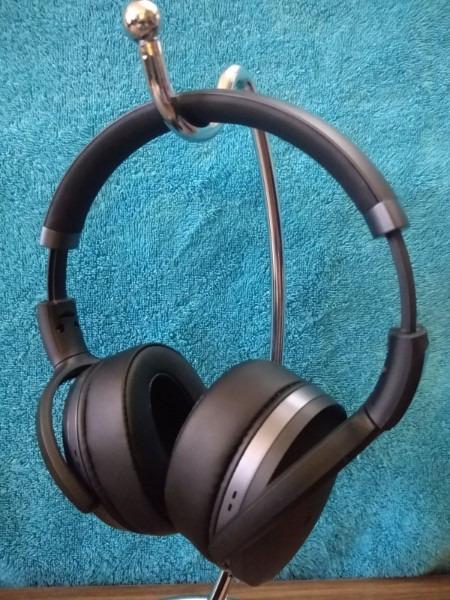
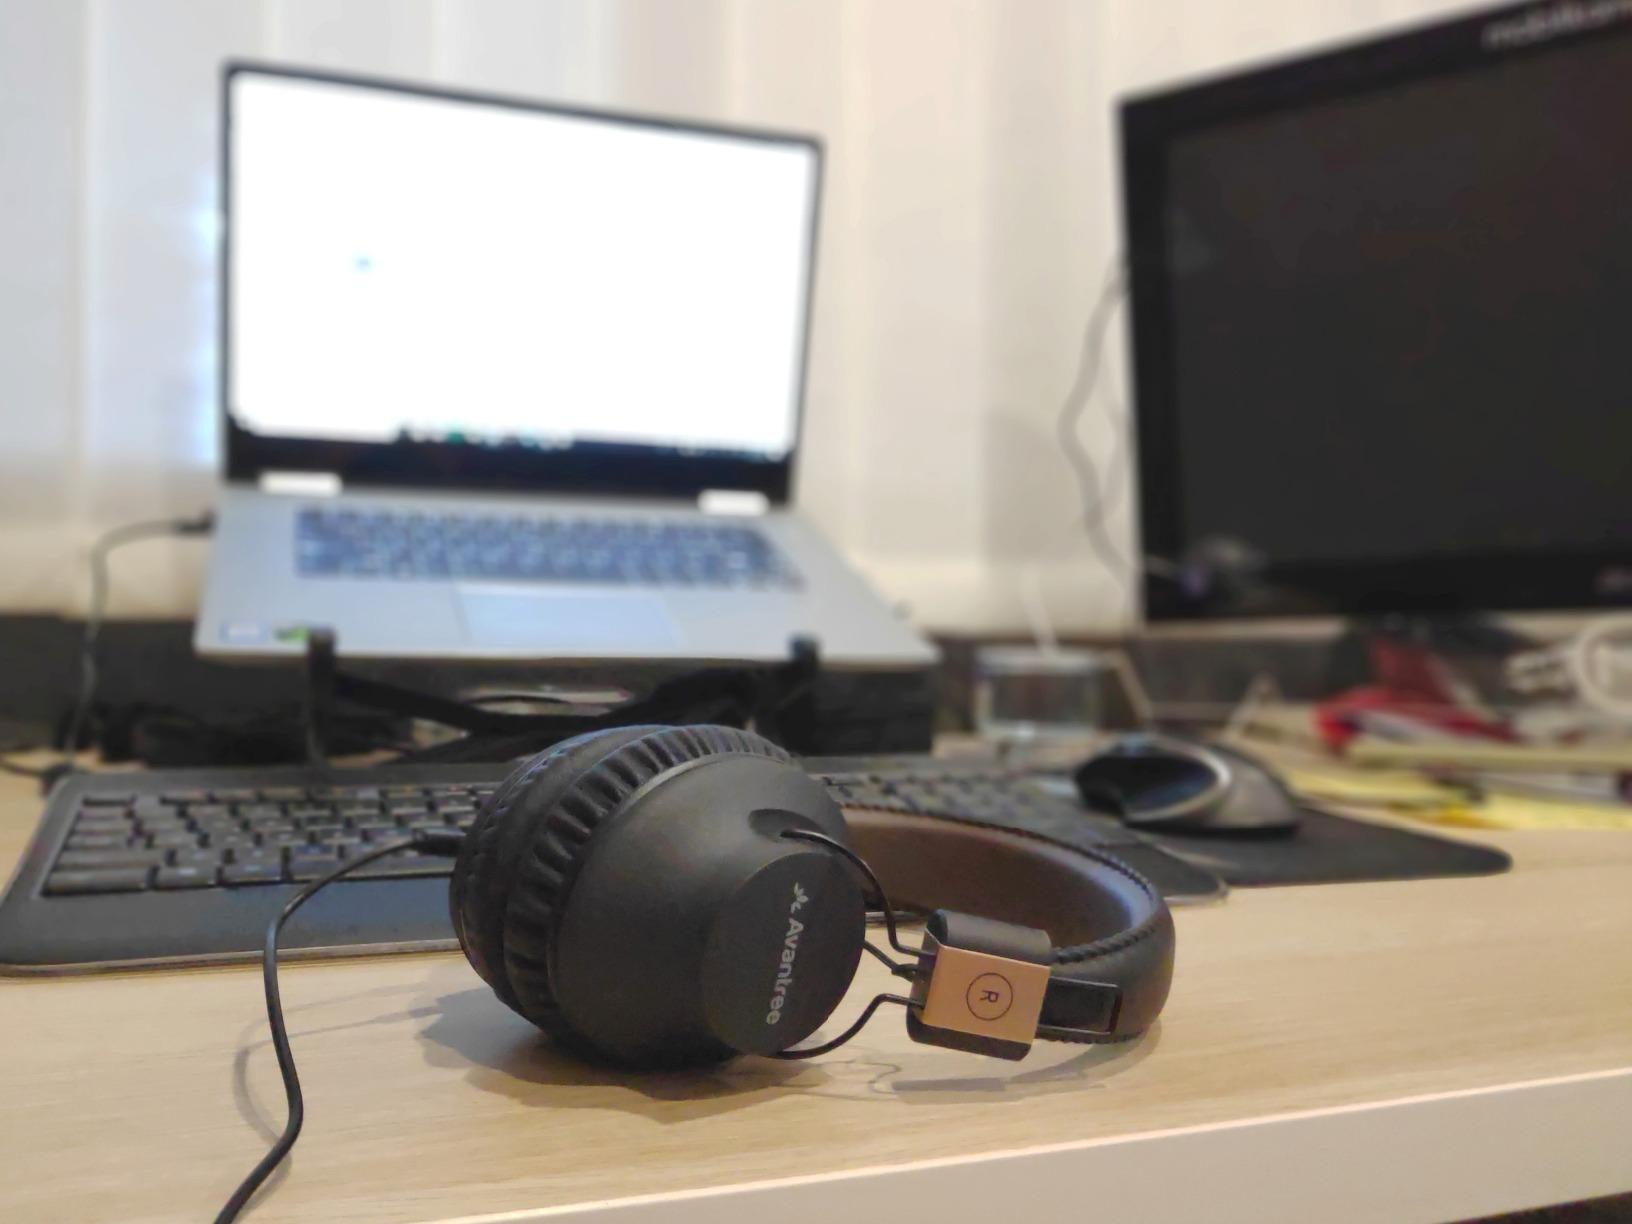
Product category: headphones
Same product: no